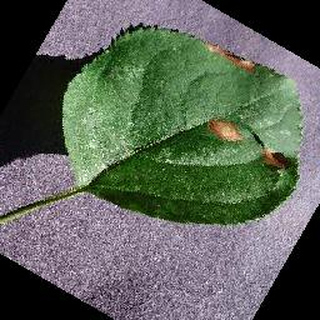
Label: apple_black_rot